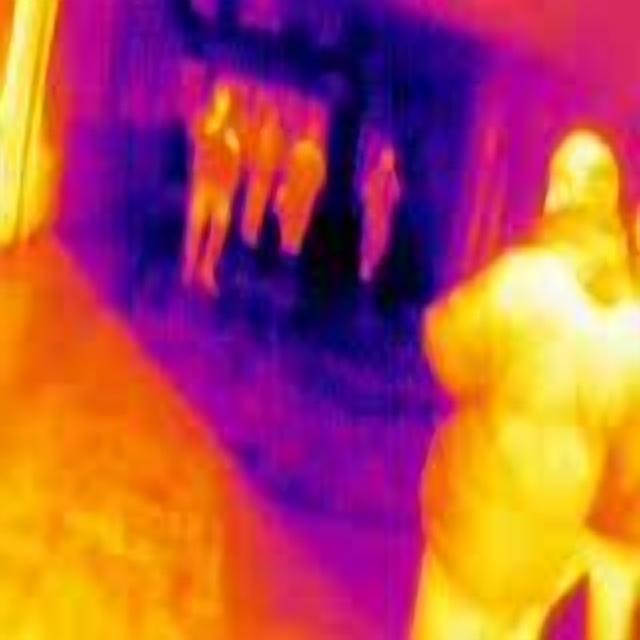
Detected objects:
label: person
label: person
label: person
label: person
label: person